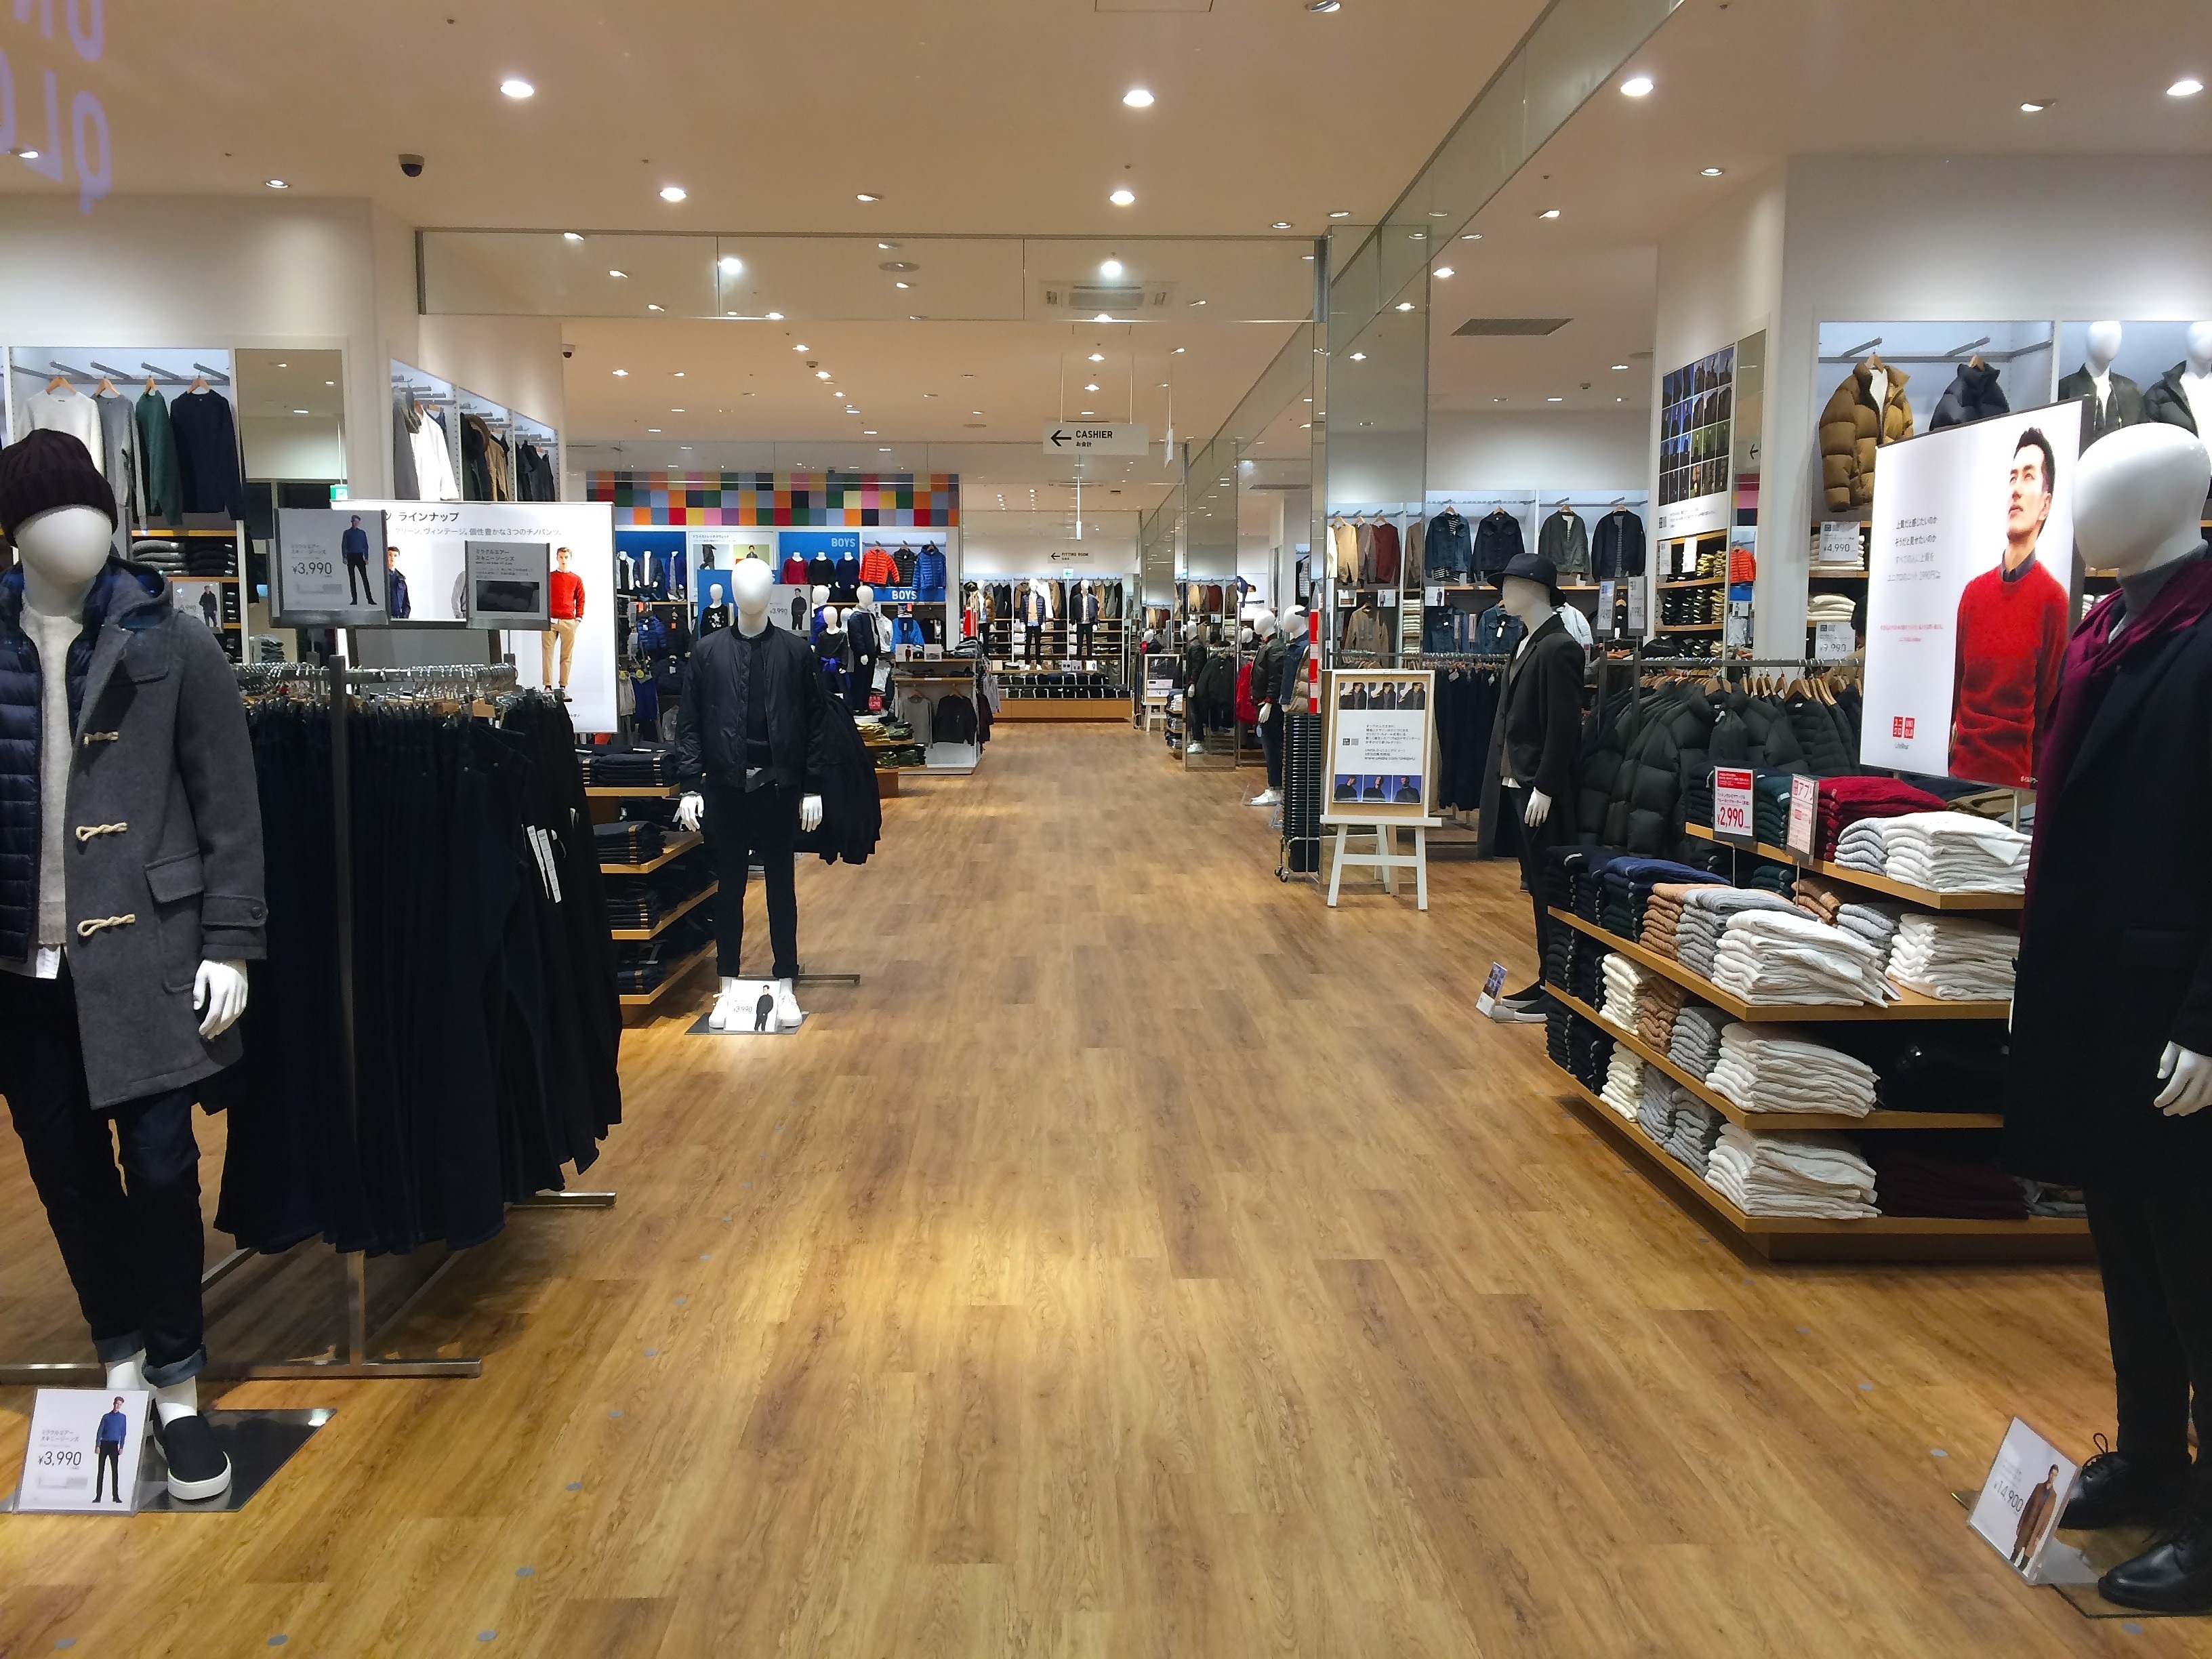
building, store, jeans, japan, lighting, spotlight, interior design, aisle, mannequin, display, infrastructure, retail, billboard, yokosuka, kanagawa japan, uniqlo, men's things, winter clothing, large store, mabori kaigan